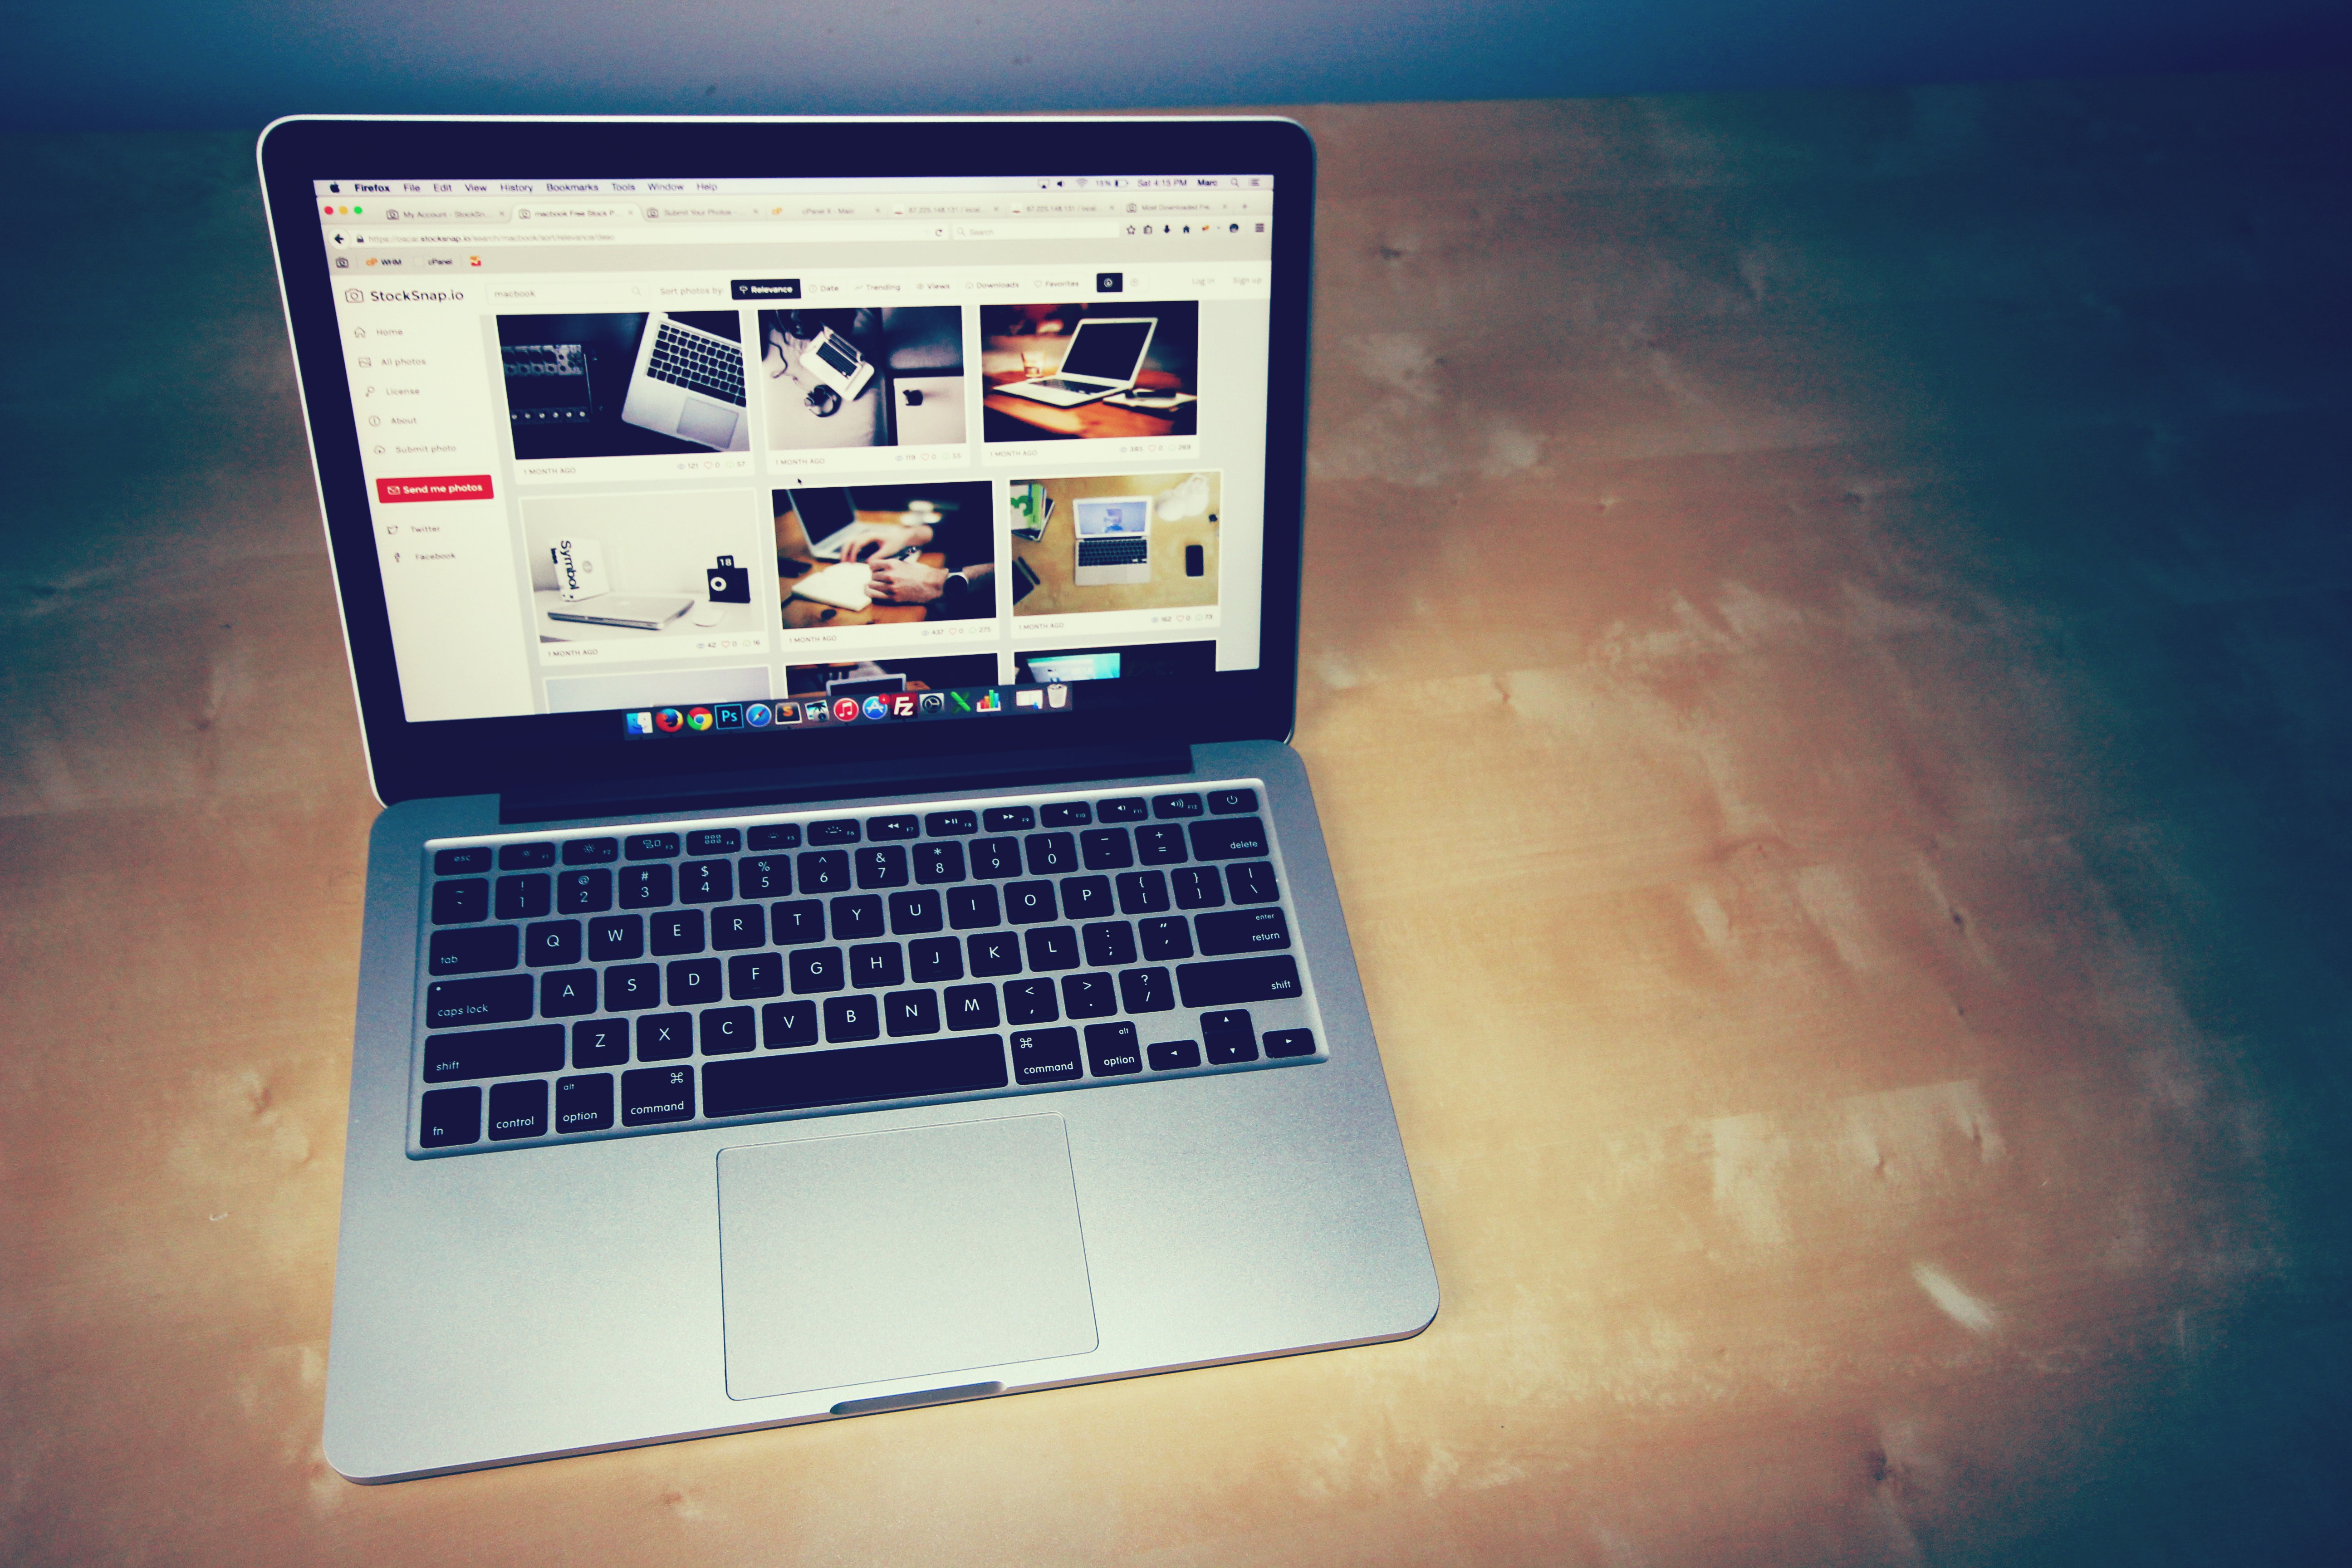
laptop, desk, computer, macbook, apple, technology, internet, blue, business, design, image, shape, multimedia, screenshot, personal computer, computer monitor, display device